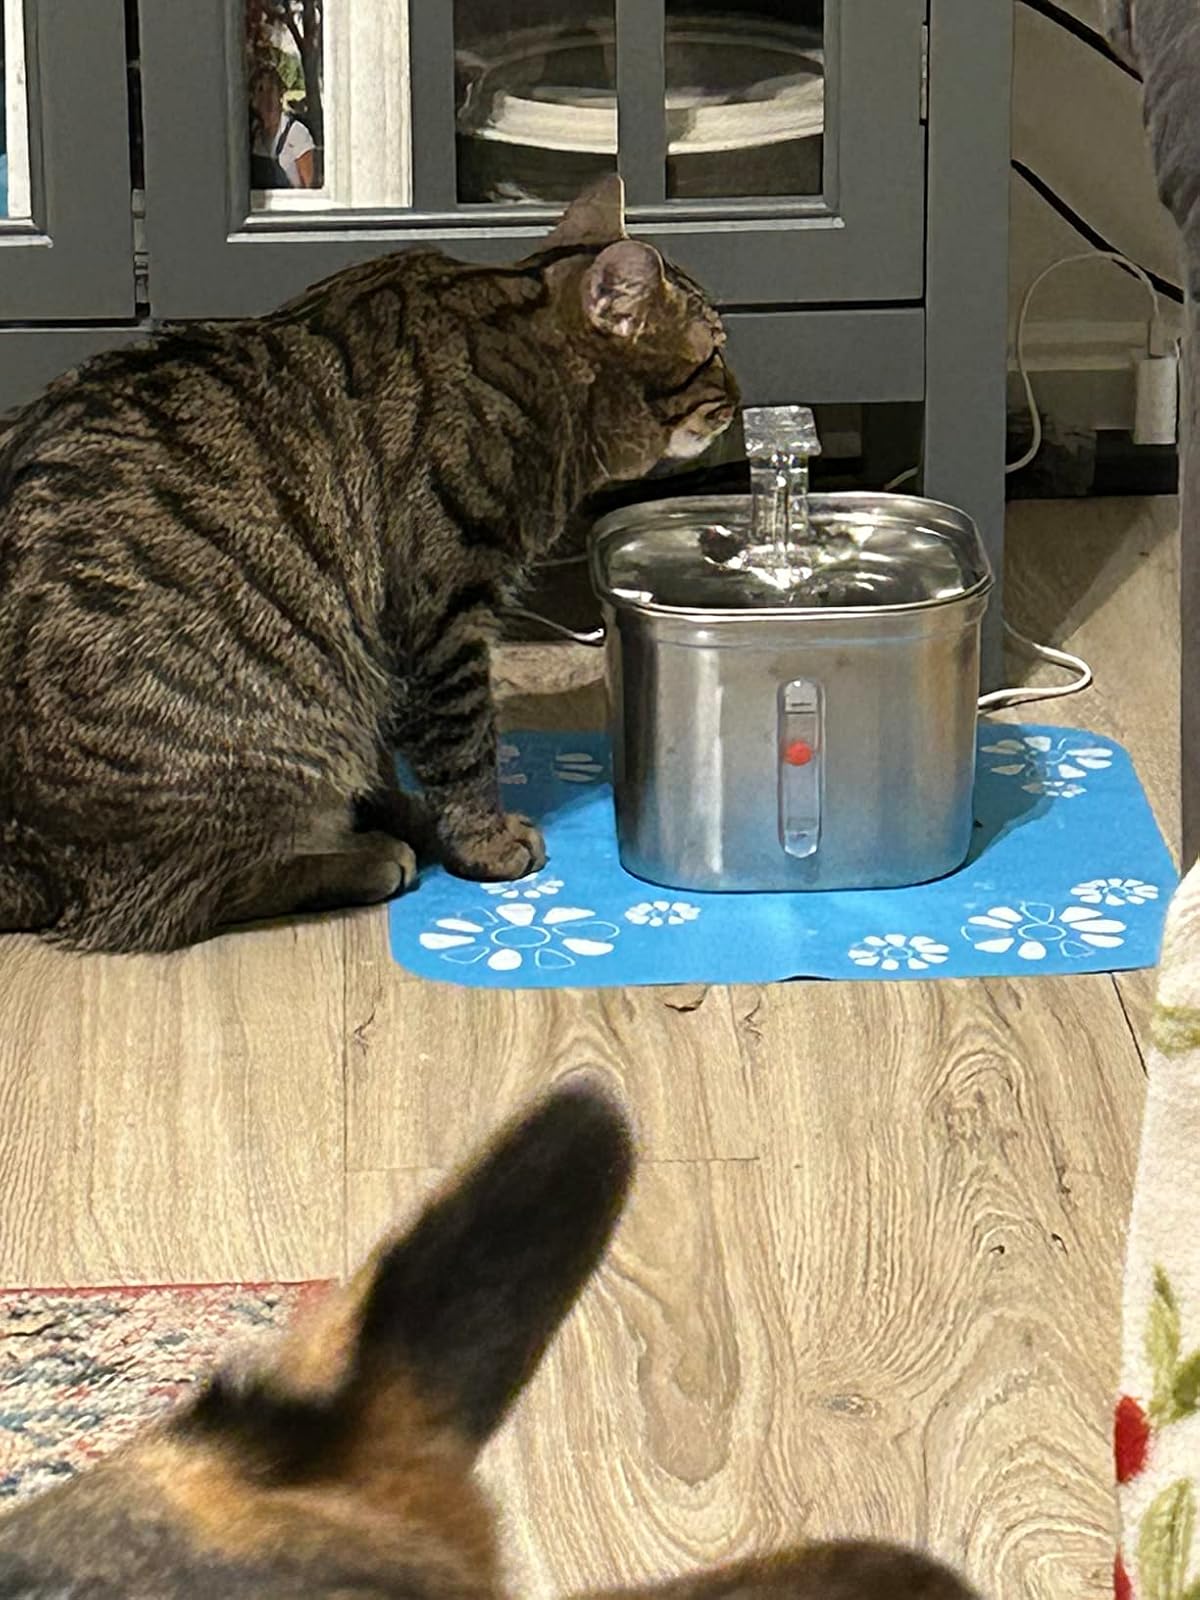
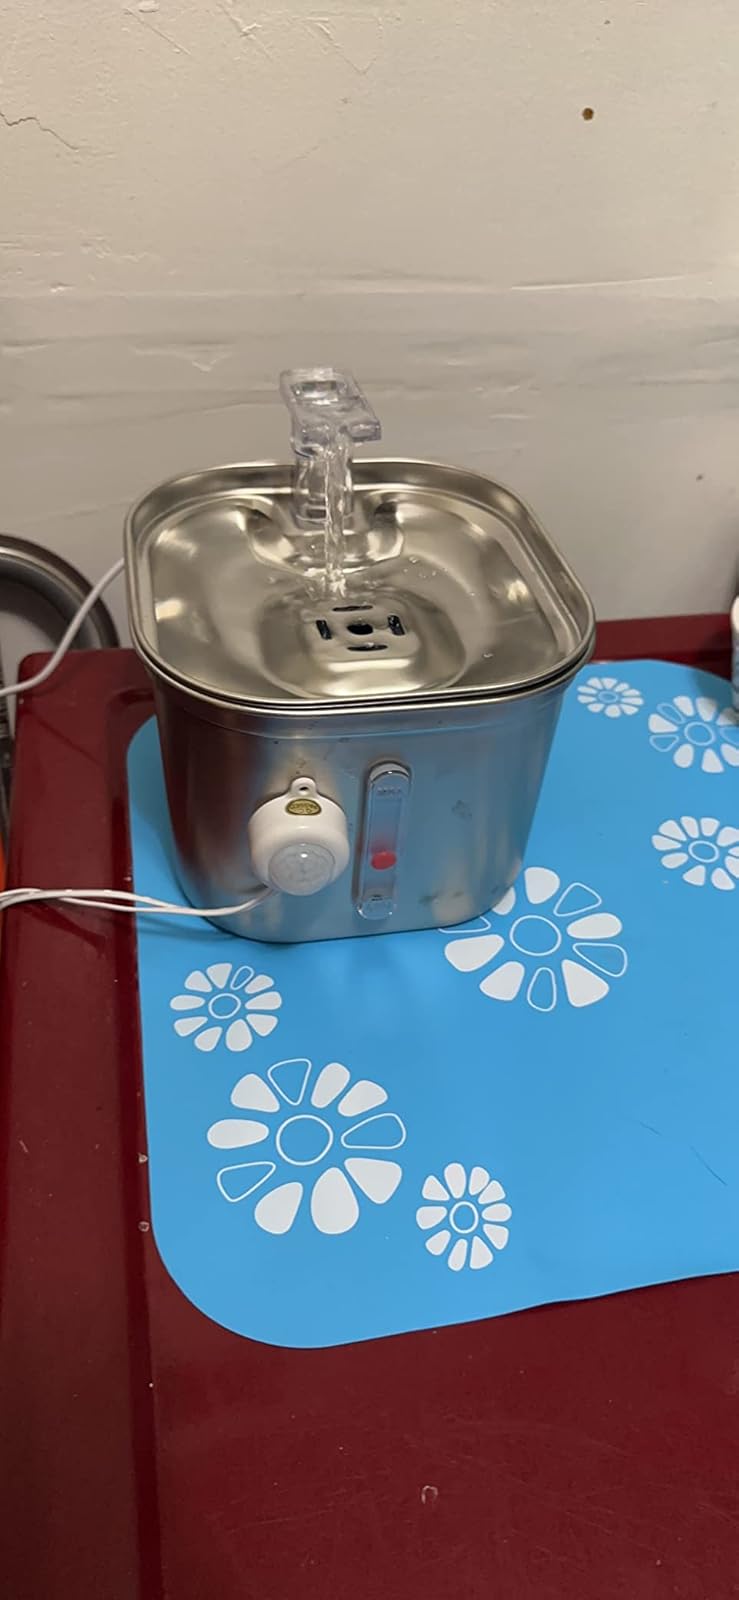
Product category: items_bowl
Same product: yes